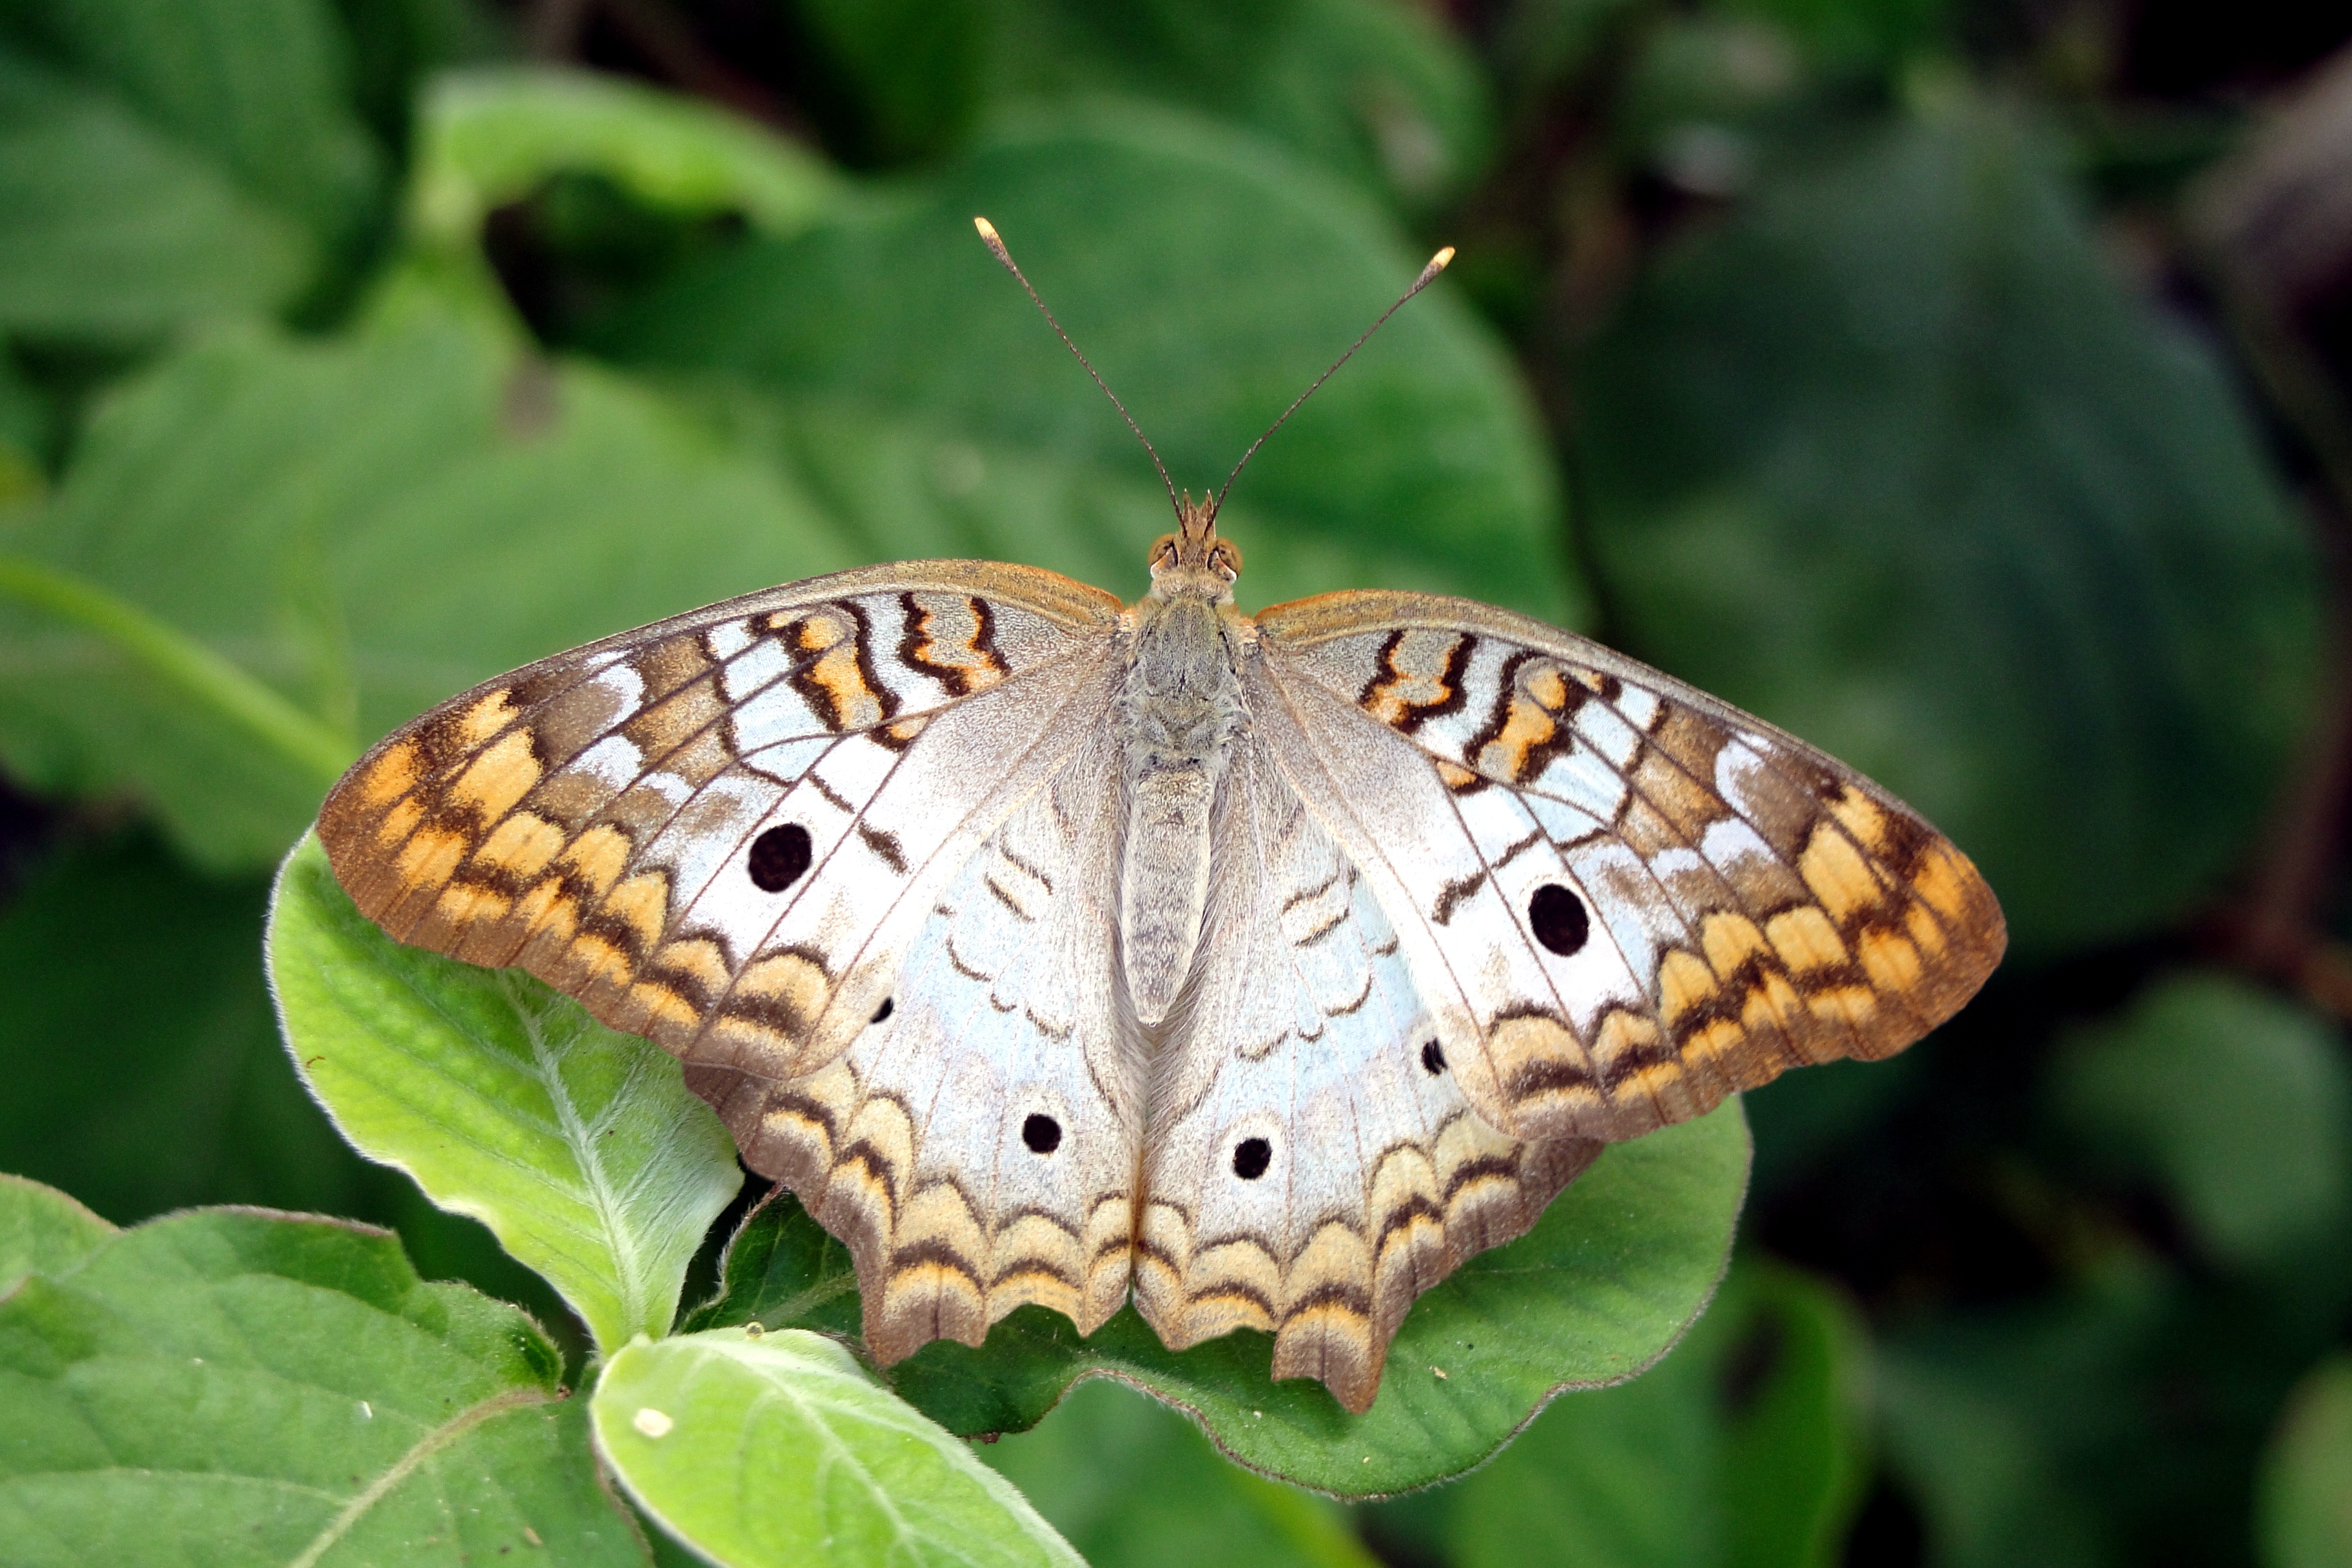
nature, leaf, flower, wildlife, green, insect, botany, moth, butterfly, fauna, invertebrate, close up, animals, macro photography, arthropod, pollinator, moths and butterflies, lycaenid, brush footed butterfly